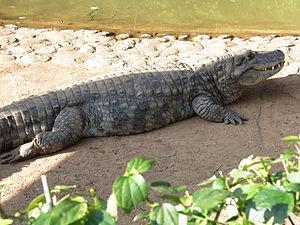
La province d'Entre Ríos est une province de l'Argentine située au nord de la province de Buenos Aires, au sud de la province de Corrientes, à l'est de la province de Santa Fe et à l'ouest de l'Uruguay.
La province de Corrientes est une province du nord-est de l'Argentine, dont la capitale est la ville de Corrientes. Au nord comme à l'ouest elle est délimitée par le Río Paraná, qui la sépare du Paraguay et des provinces du Chaco et de Santa Fe ; sa frontière orientale est constituée par le río Uruguay, qui la sépare de la République d'Uruguay et du Brésil ; les rivières Guayquiraró et Mocoretá délimitent sa frontière sud avec la province d'Entre Ríos. Au nord-est se trouve sa seule frontière artificielle, qui la sépare de la province de Misiones.
Le Paraná est un fleuve qui s'écoule des hauts plateaux brésiliens vers l'Argentine pour se jeter dans l'océan Atlantique. Avec ses affluents, il constitue le troisième réseau hydrographique du monde, après ceux de l'Amazone et du Congo.